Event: Nepal Earthquake
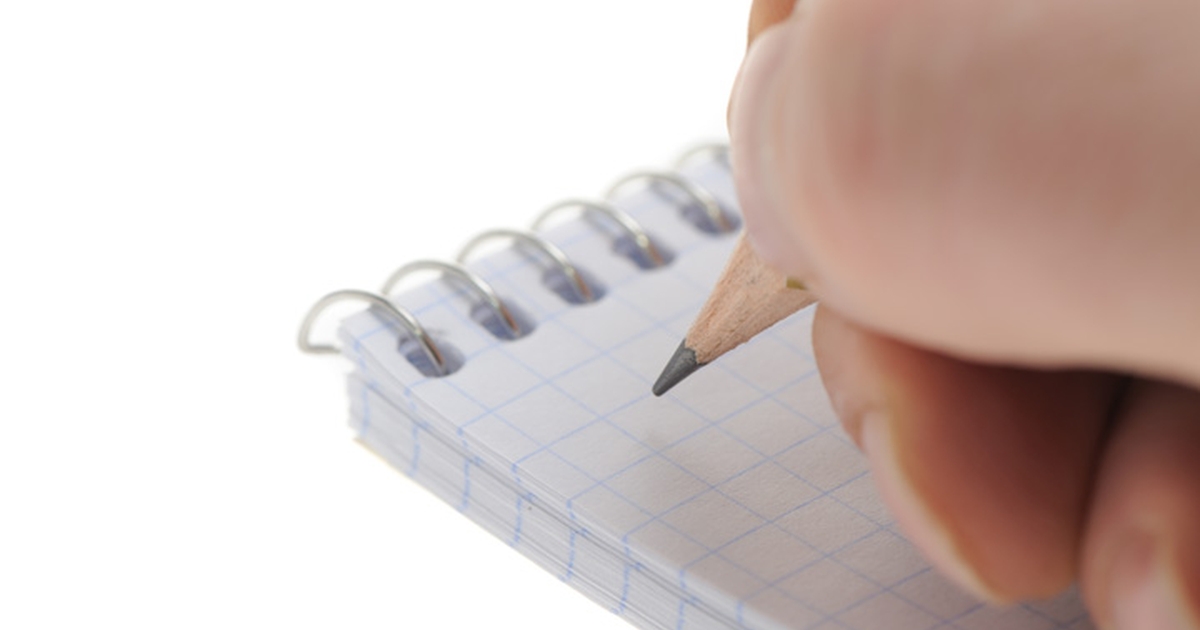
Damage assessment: no_damage